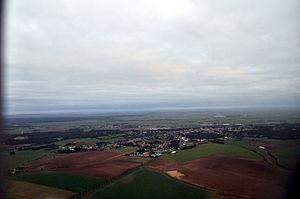
Longperrier est une commune française située dans le département de Seine-et-Marne en région Île-de-France.